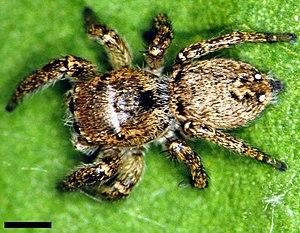
Habronattus est un genre d'araignées aranéomorphes de la famille des Salticidae.